Dada Vaswani

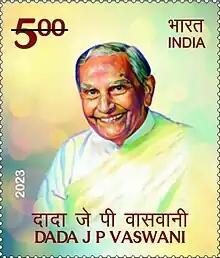
Vaswani on a 2023 stamp of India

Vaswani's health began to decline in May 2010, when at the age of 91, he fell and fractured his hip while playing ping-pong with children in Panama. He never fully recovered from the injury and was confined primarily to a wheelchair the rest of his life. After several days in a Pune hospital for undisclosed ailments, Vaswani returned to his mission and died on 12 July 2018. He died three weeks shy of his 100th birthday.